Triboelectric effect

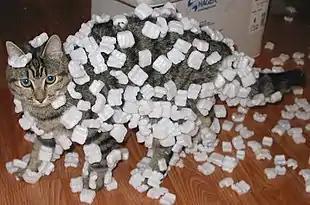
Styrofoam peanuts clinging to a cat's fur due to static electricity.

The triboelectric effect (also known as triboelectricity, triboelectric charging, triboelectrification, or tribocharging) describes electric charge transfer between two objects when they contact or slide against each other. It can occur with different materials, such as the sole of a shoe on a carpet, or between two pieces of the same material. It is ubiquitous, and occurs with differing amounts of charge transfer (tribocharge) for all solid materials. There is evidence that tribocharging can occur between combinations of solids, liquids and gases, for instance liquid flowing in a solid tube or an aircraft flying through air.